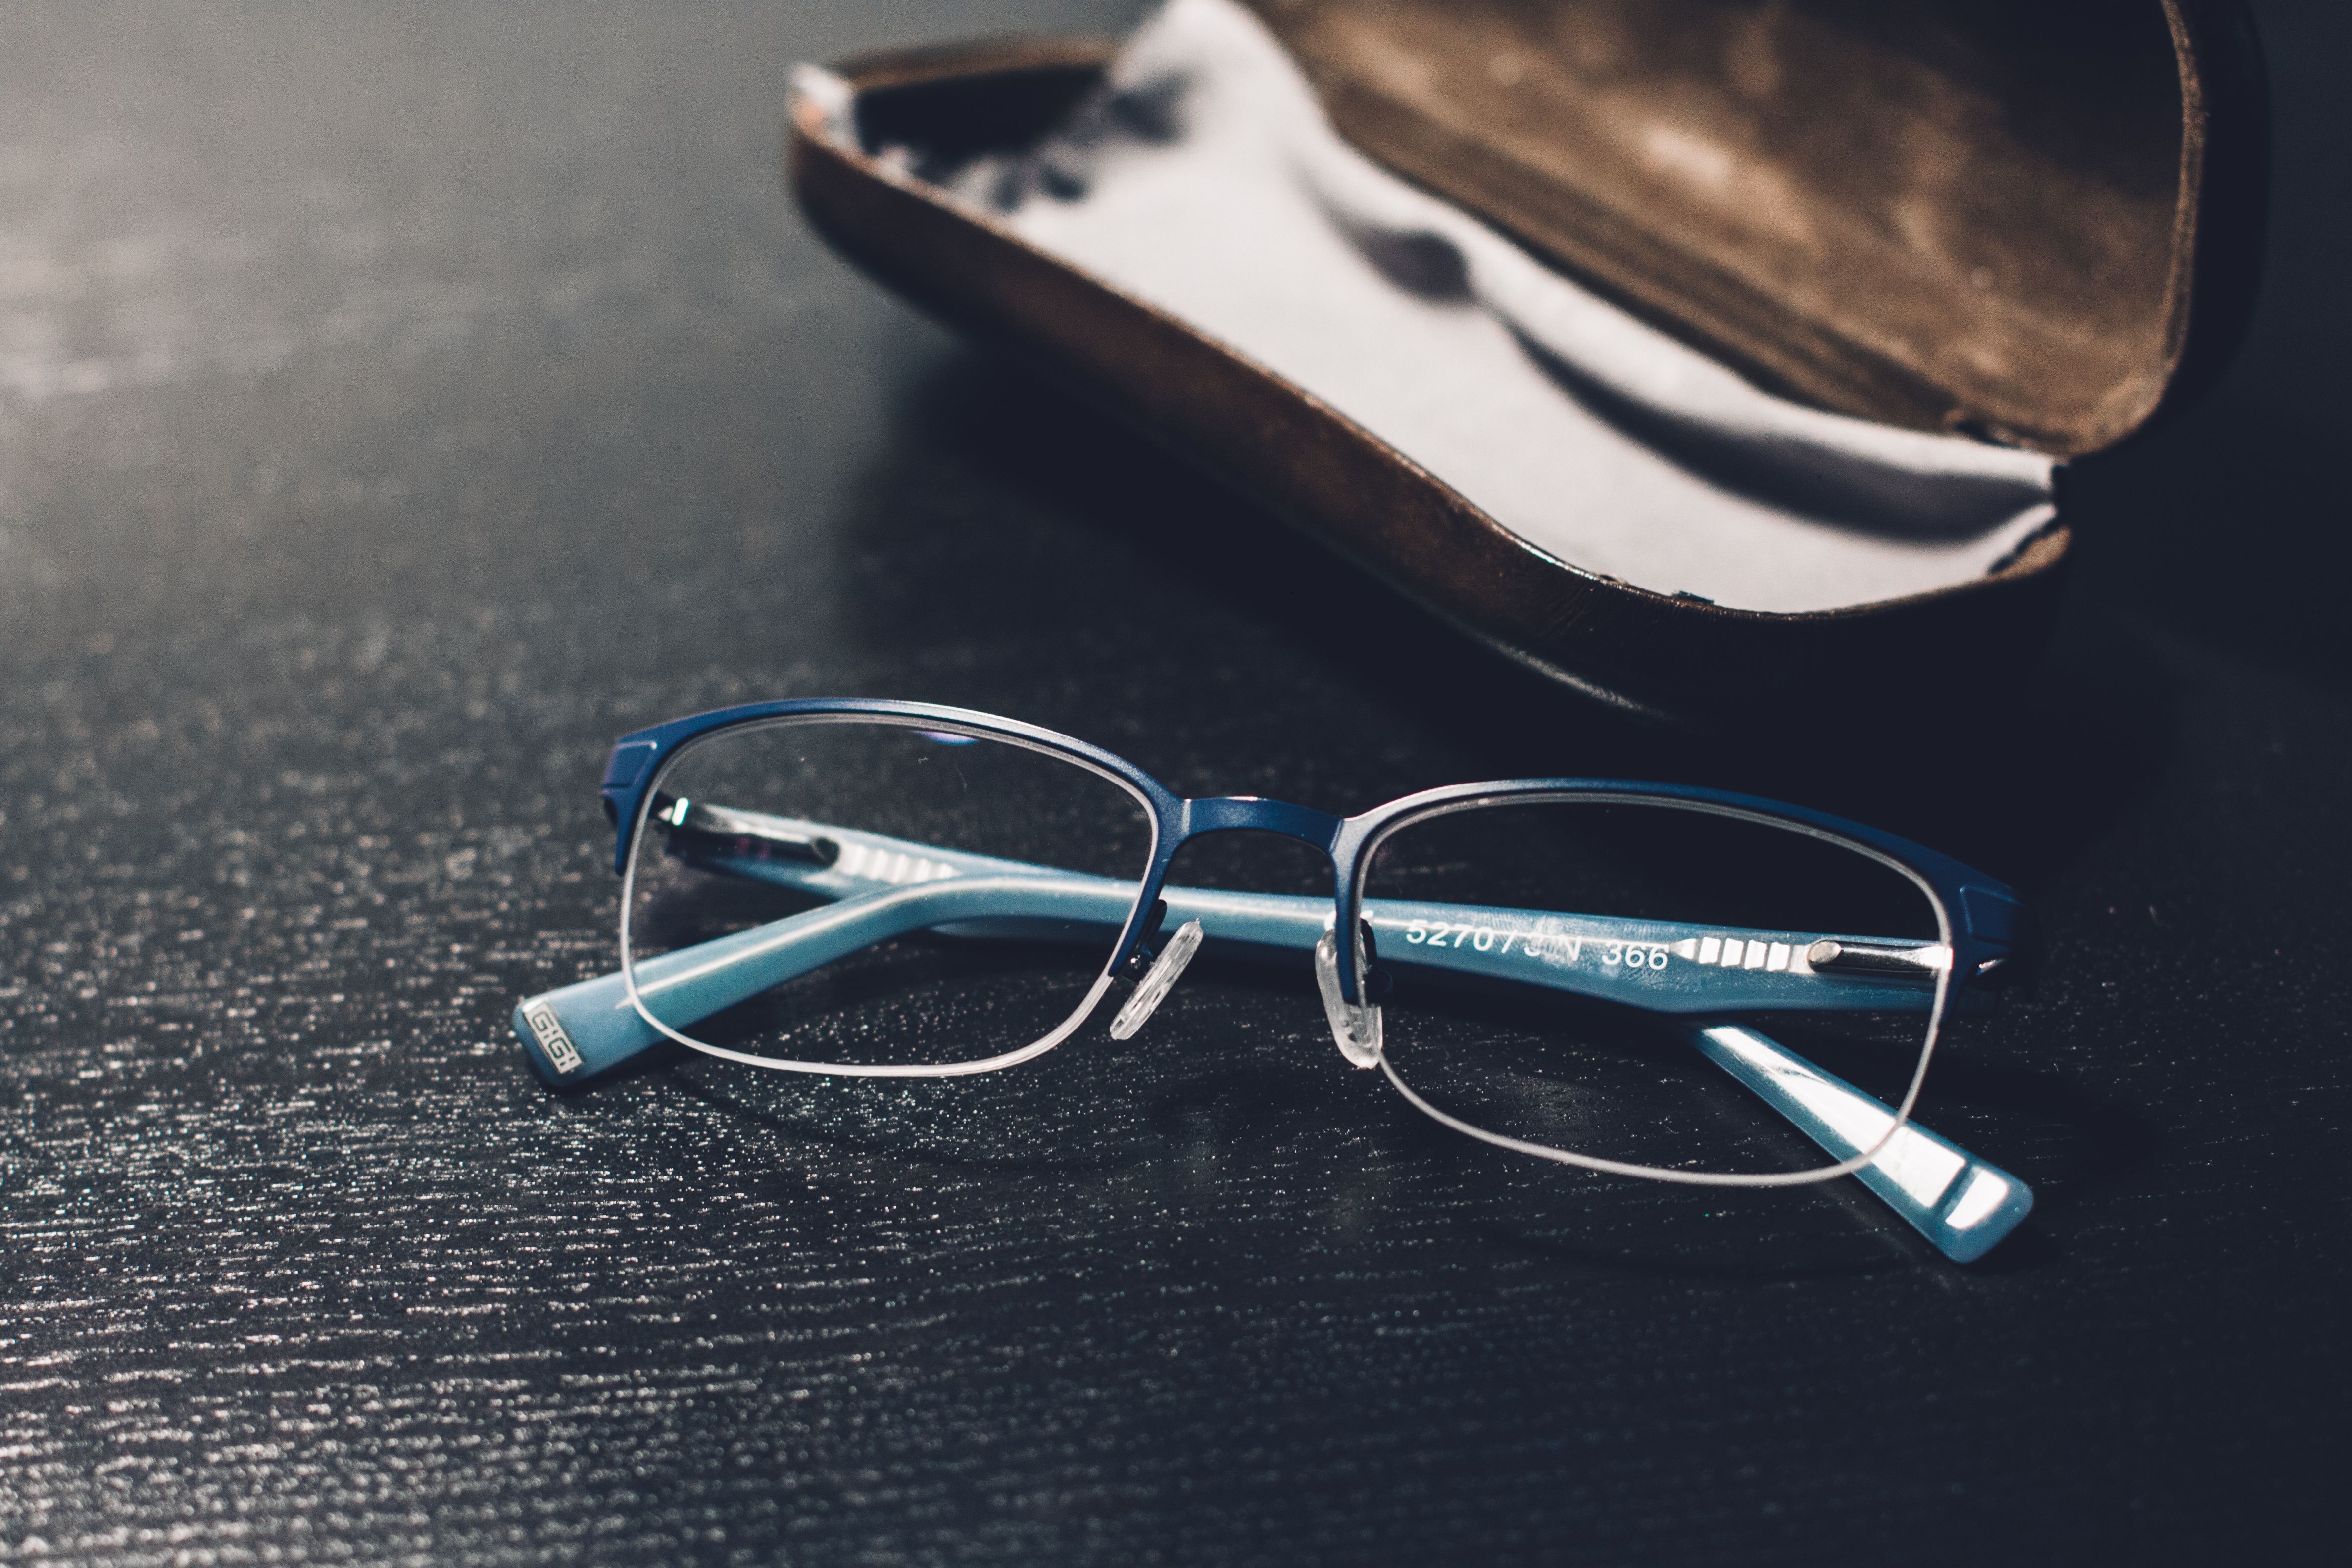
desk, work, table, office, business, designer, font, sunglasses, glasses, goggles, eyewear, cover, workplace, work at home, vision care